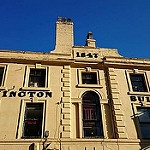
Label: buildings